Joliet Union Station

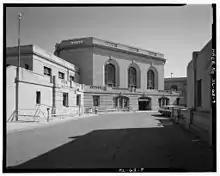
Joliet Union Station circa 1988, as documented by the Historic American Engineering Record

The station was designed in the Beaux-Arts style by Chicago-based architect Jarvis Hunt, who also designed the contemporaneous Kansas City Union Station. Joliet Union Station was built by the Adam Groth Company of Joliet, and used a steel frame and a Bedford limestone facade, with bronze fixtures and interior finishes of Tennessee marble. The station was originally designed for passengers to enter through a ticket lobby at street level, and proceed to a grand second-floor waiting room before boarding their train. The station was constructed at a cost of $250,000, equivalent to $ million in .